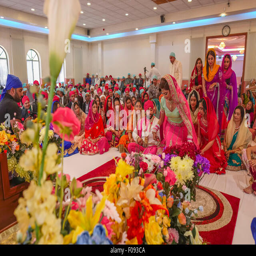
wedding guests with people at religious practice